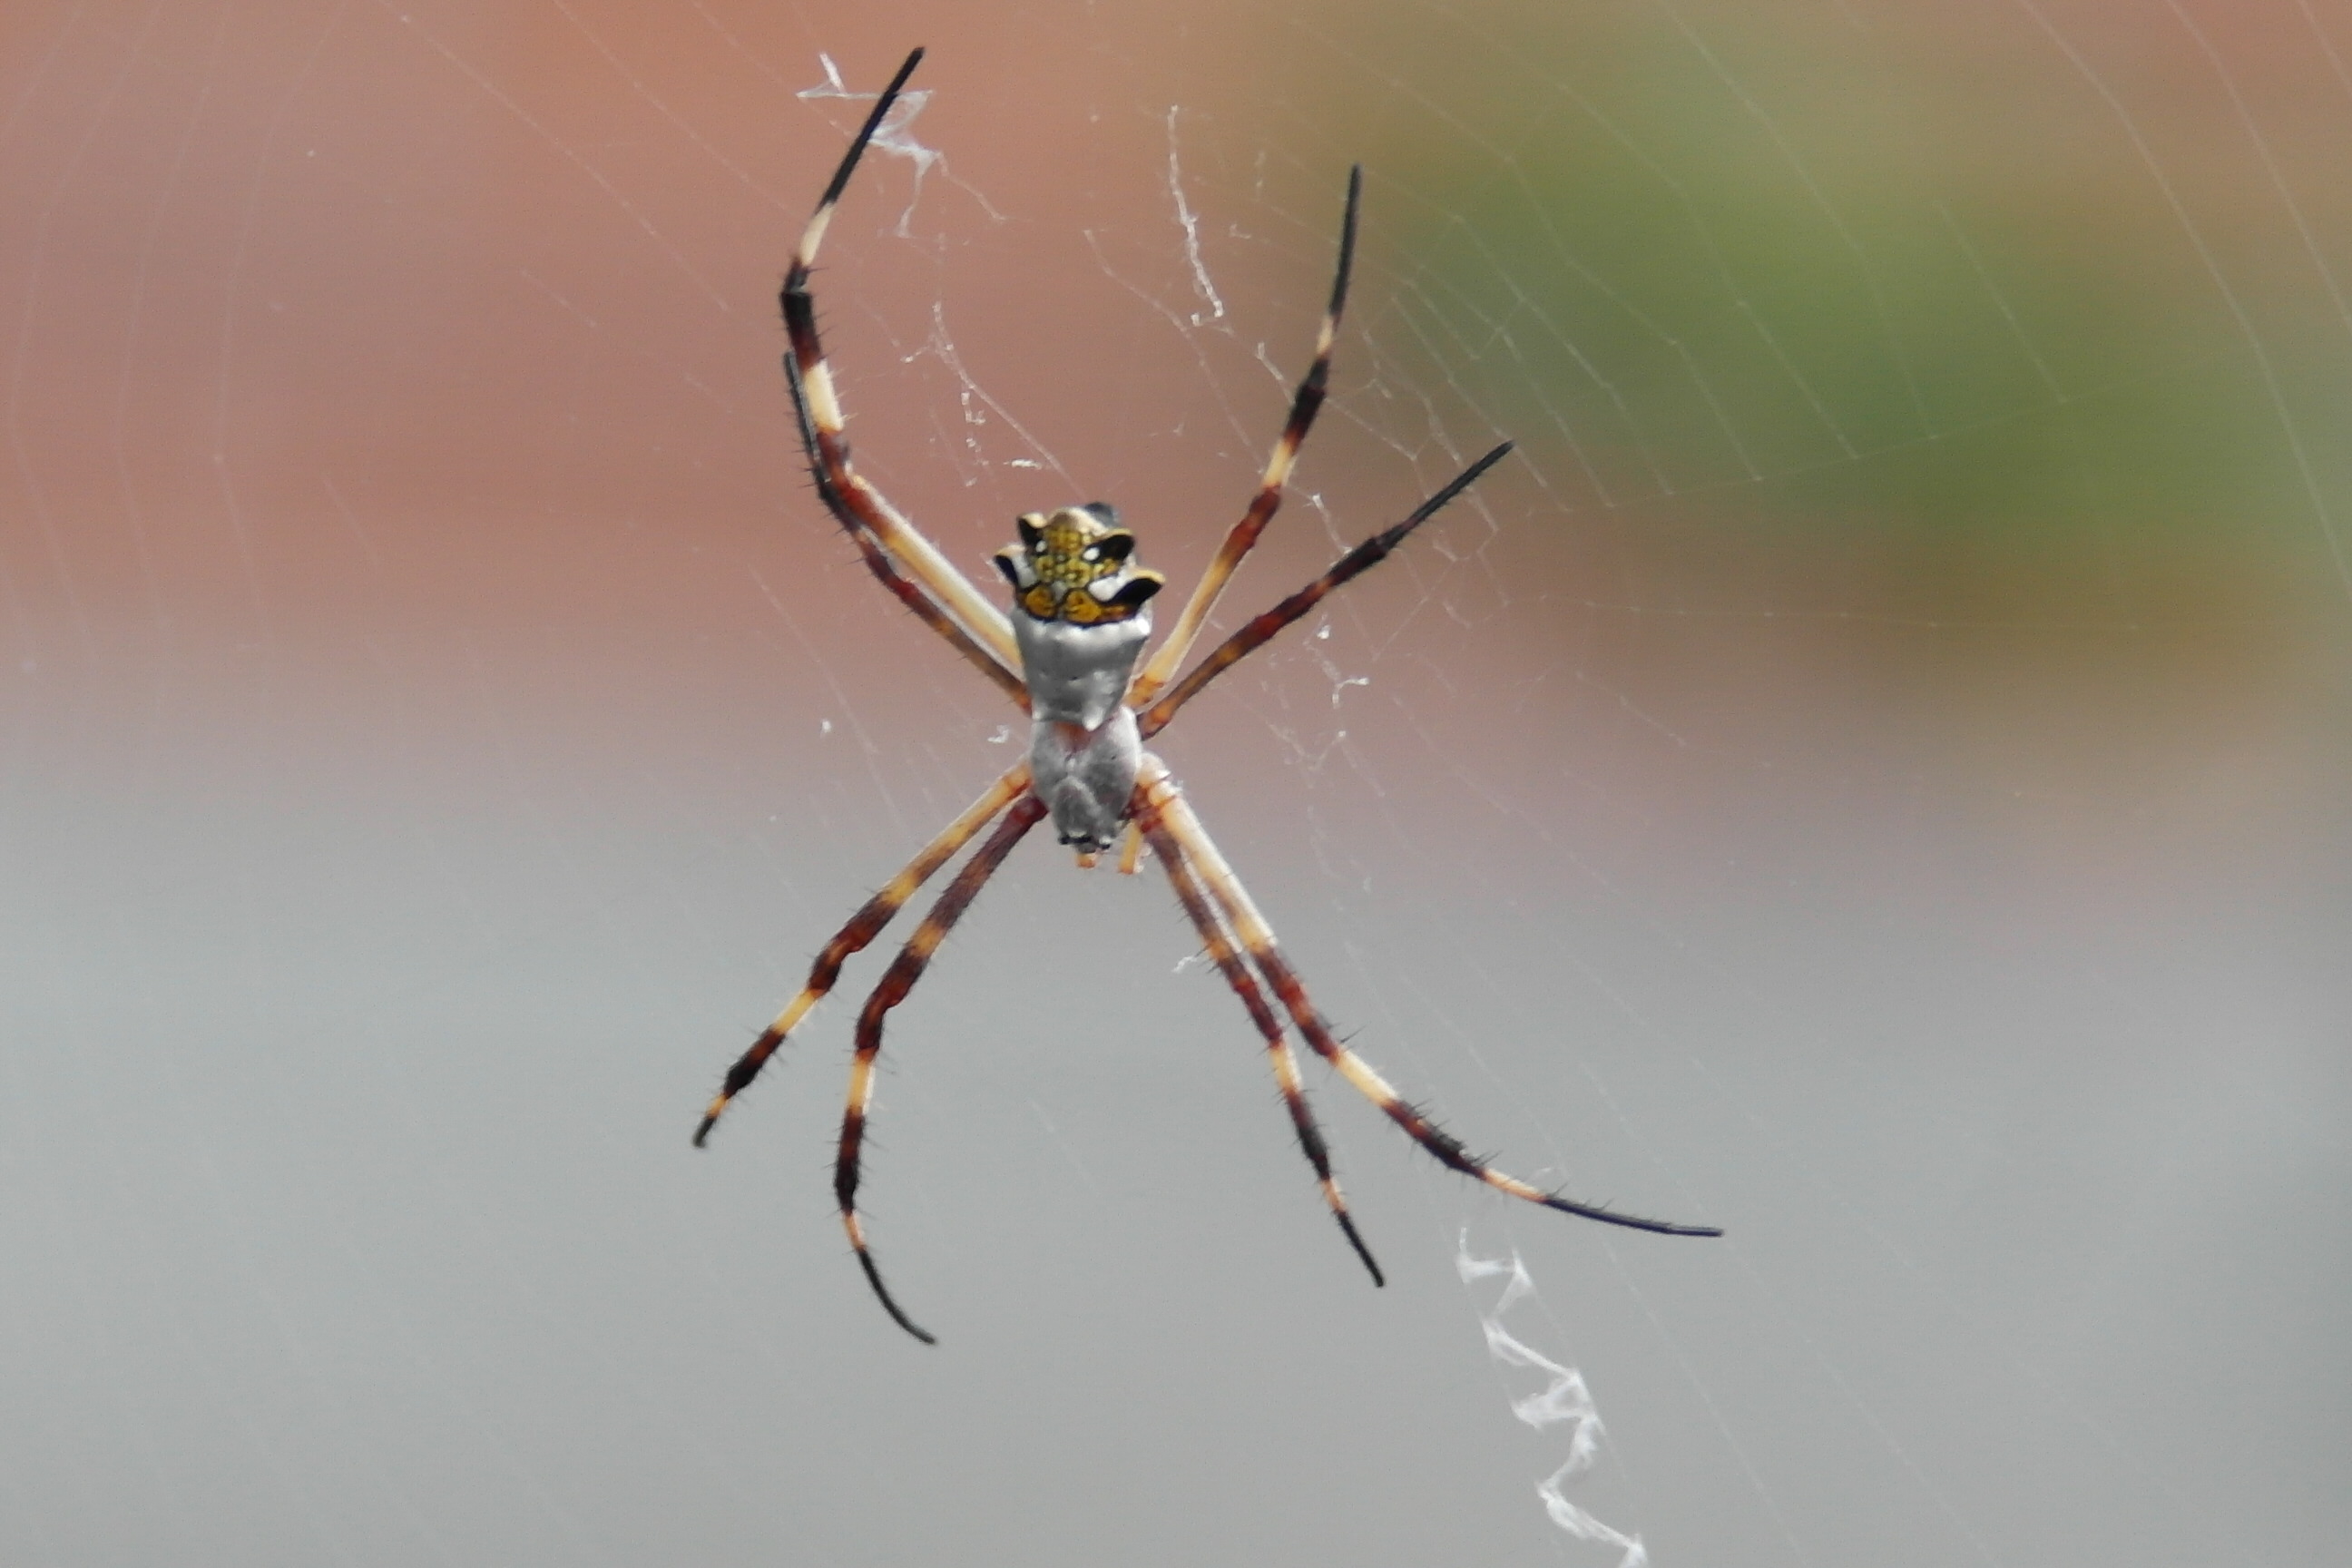
spider, garden, flower, nature, beauty, colours, spiderweb, arachnid, orb weaver spider, invertebrate, insect, araneus, arthropod, european garden spider, macro photography, close up, yellow garden spider, argiope, organism, araneus cavaticus, wildlife, tangle web spider, spider web, membrane winged insect, pest, widow spider